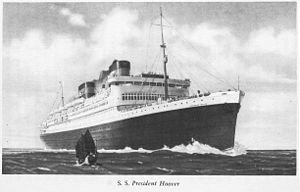
Le SS President Hoover est un paquebot de la compagnie Dollar Steamship Lines. Il est complété en 1930 et fournit un service trans-Pacifique entre les États-Unis et l'Extrême-Orient. En 1937, il s’échoue sur une île au large de Taiwan et est déclaré une perte totale. Le SS President Coolidge est son navire-jumeau.